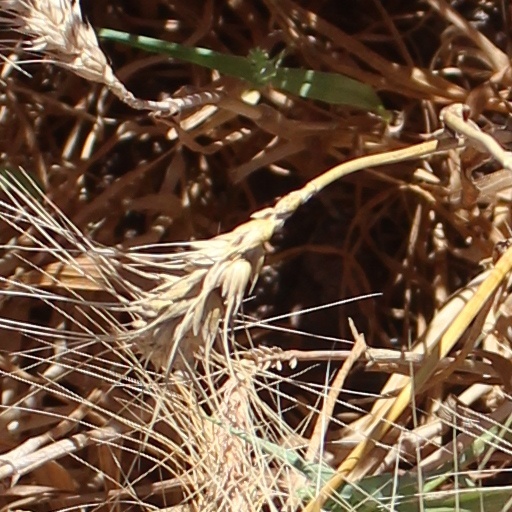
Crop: wheat